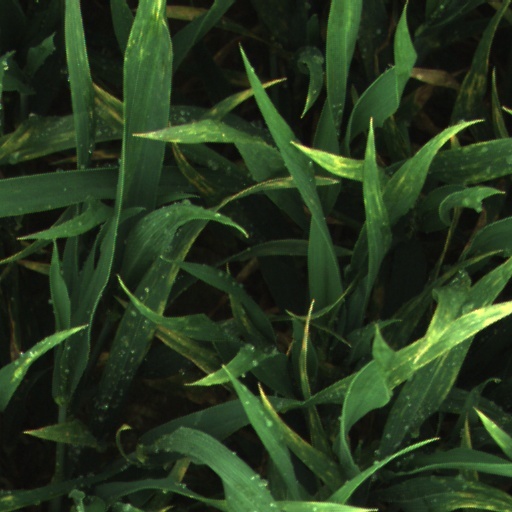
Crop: wheat